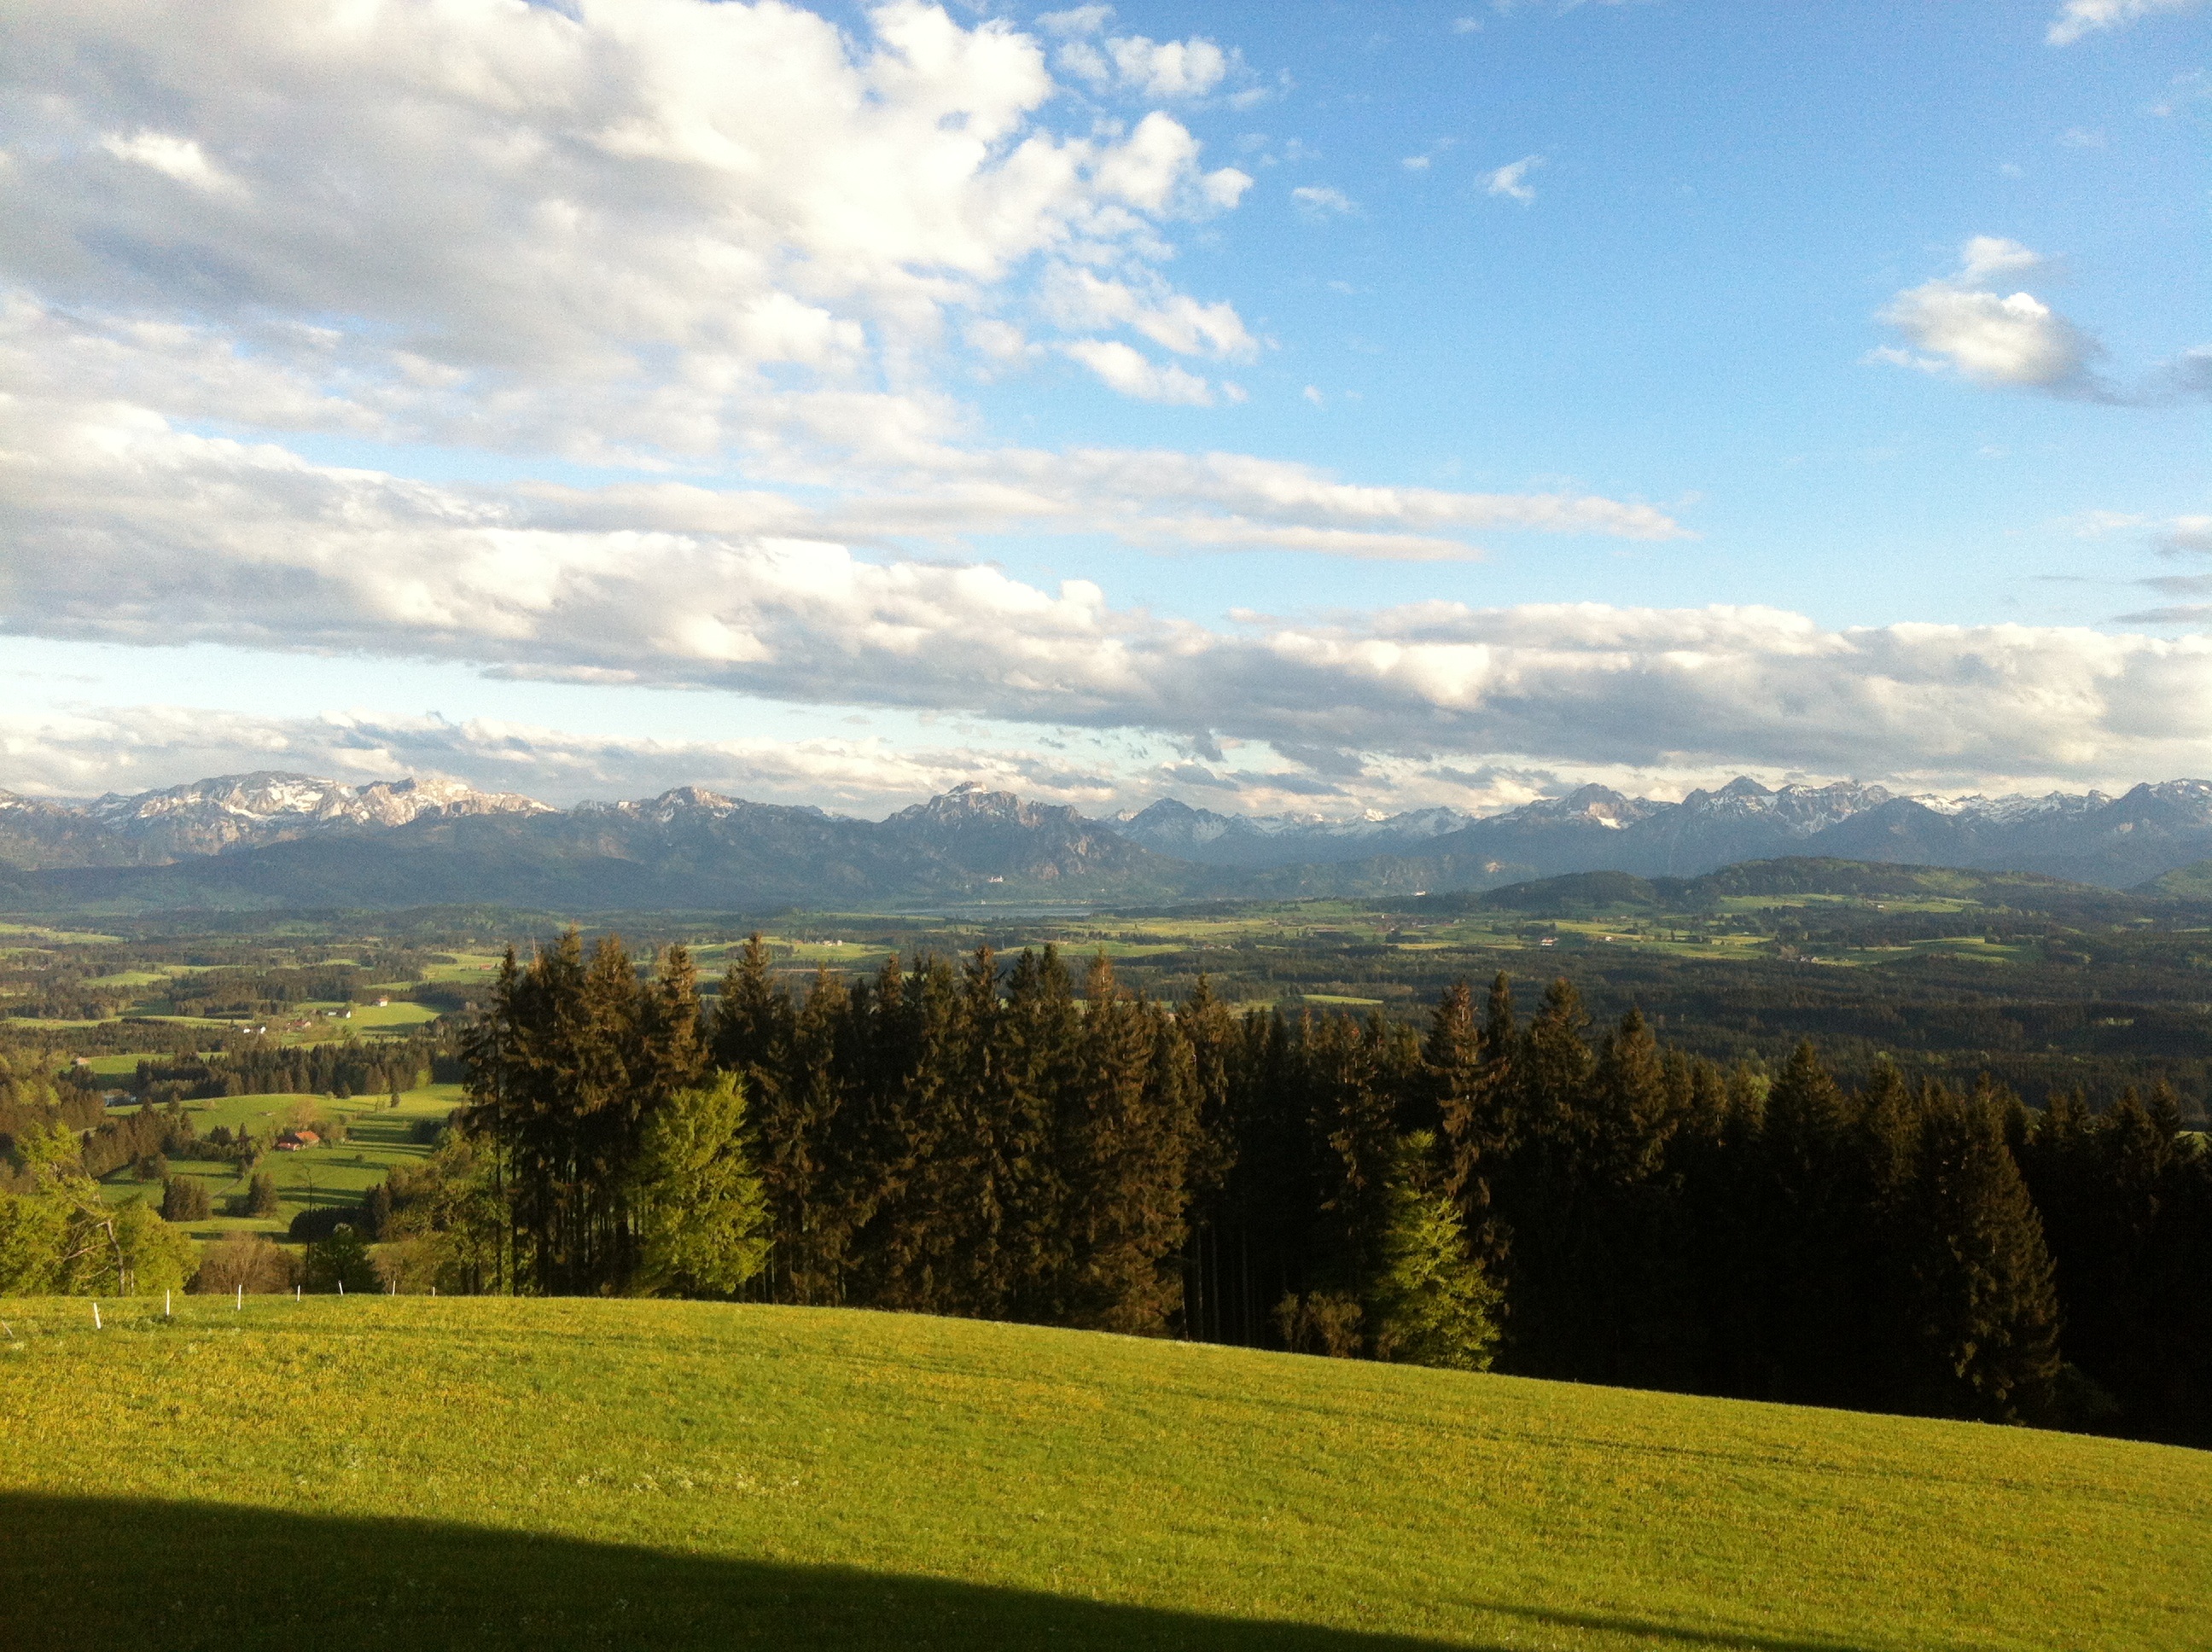
landscape, tree, nature, grass, horizon, mountain, cloud, sky, field, meadow, prairie, sunlight, morning, hill, valley, mountain range, panorama, pasture, autumn, alpine, plain, clouds, grassland, plateau, habitat, rural area, mountain meadow, natural environment, geographical feature, mountainous landforms